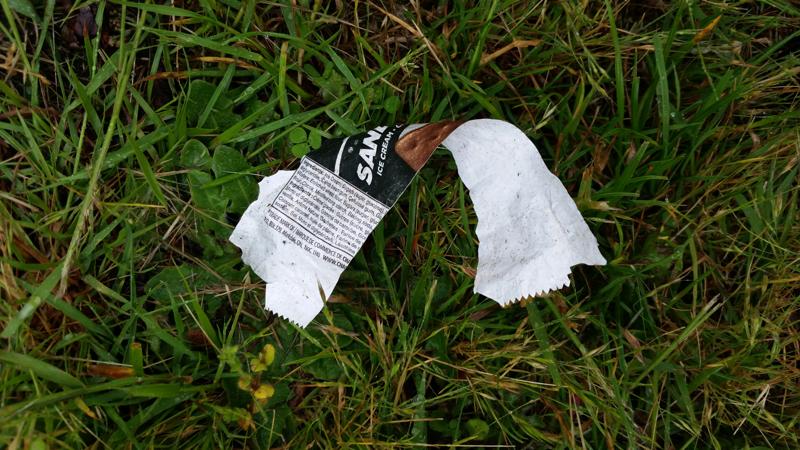
Waste category: trash